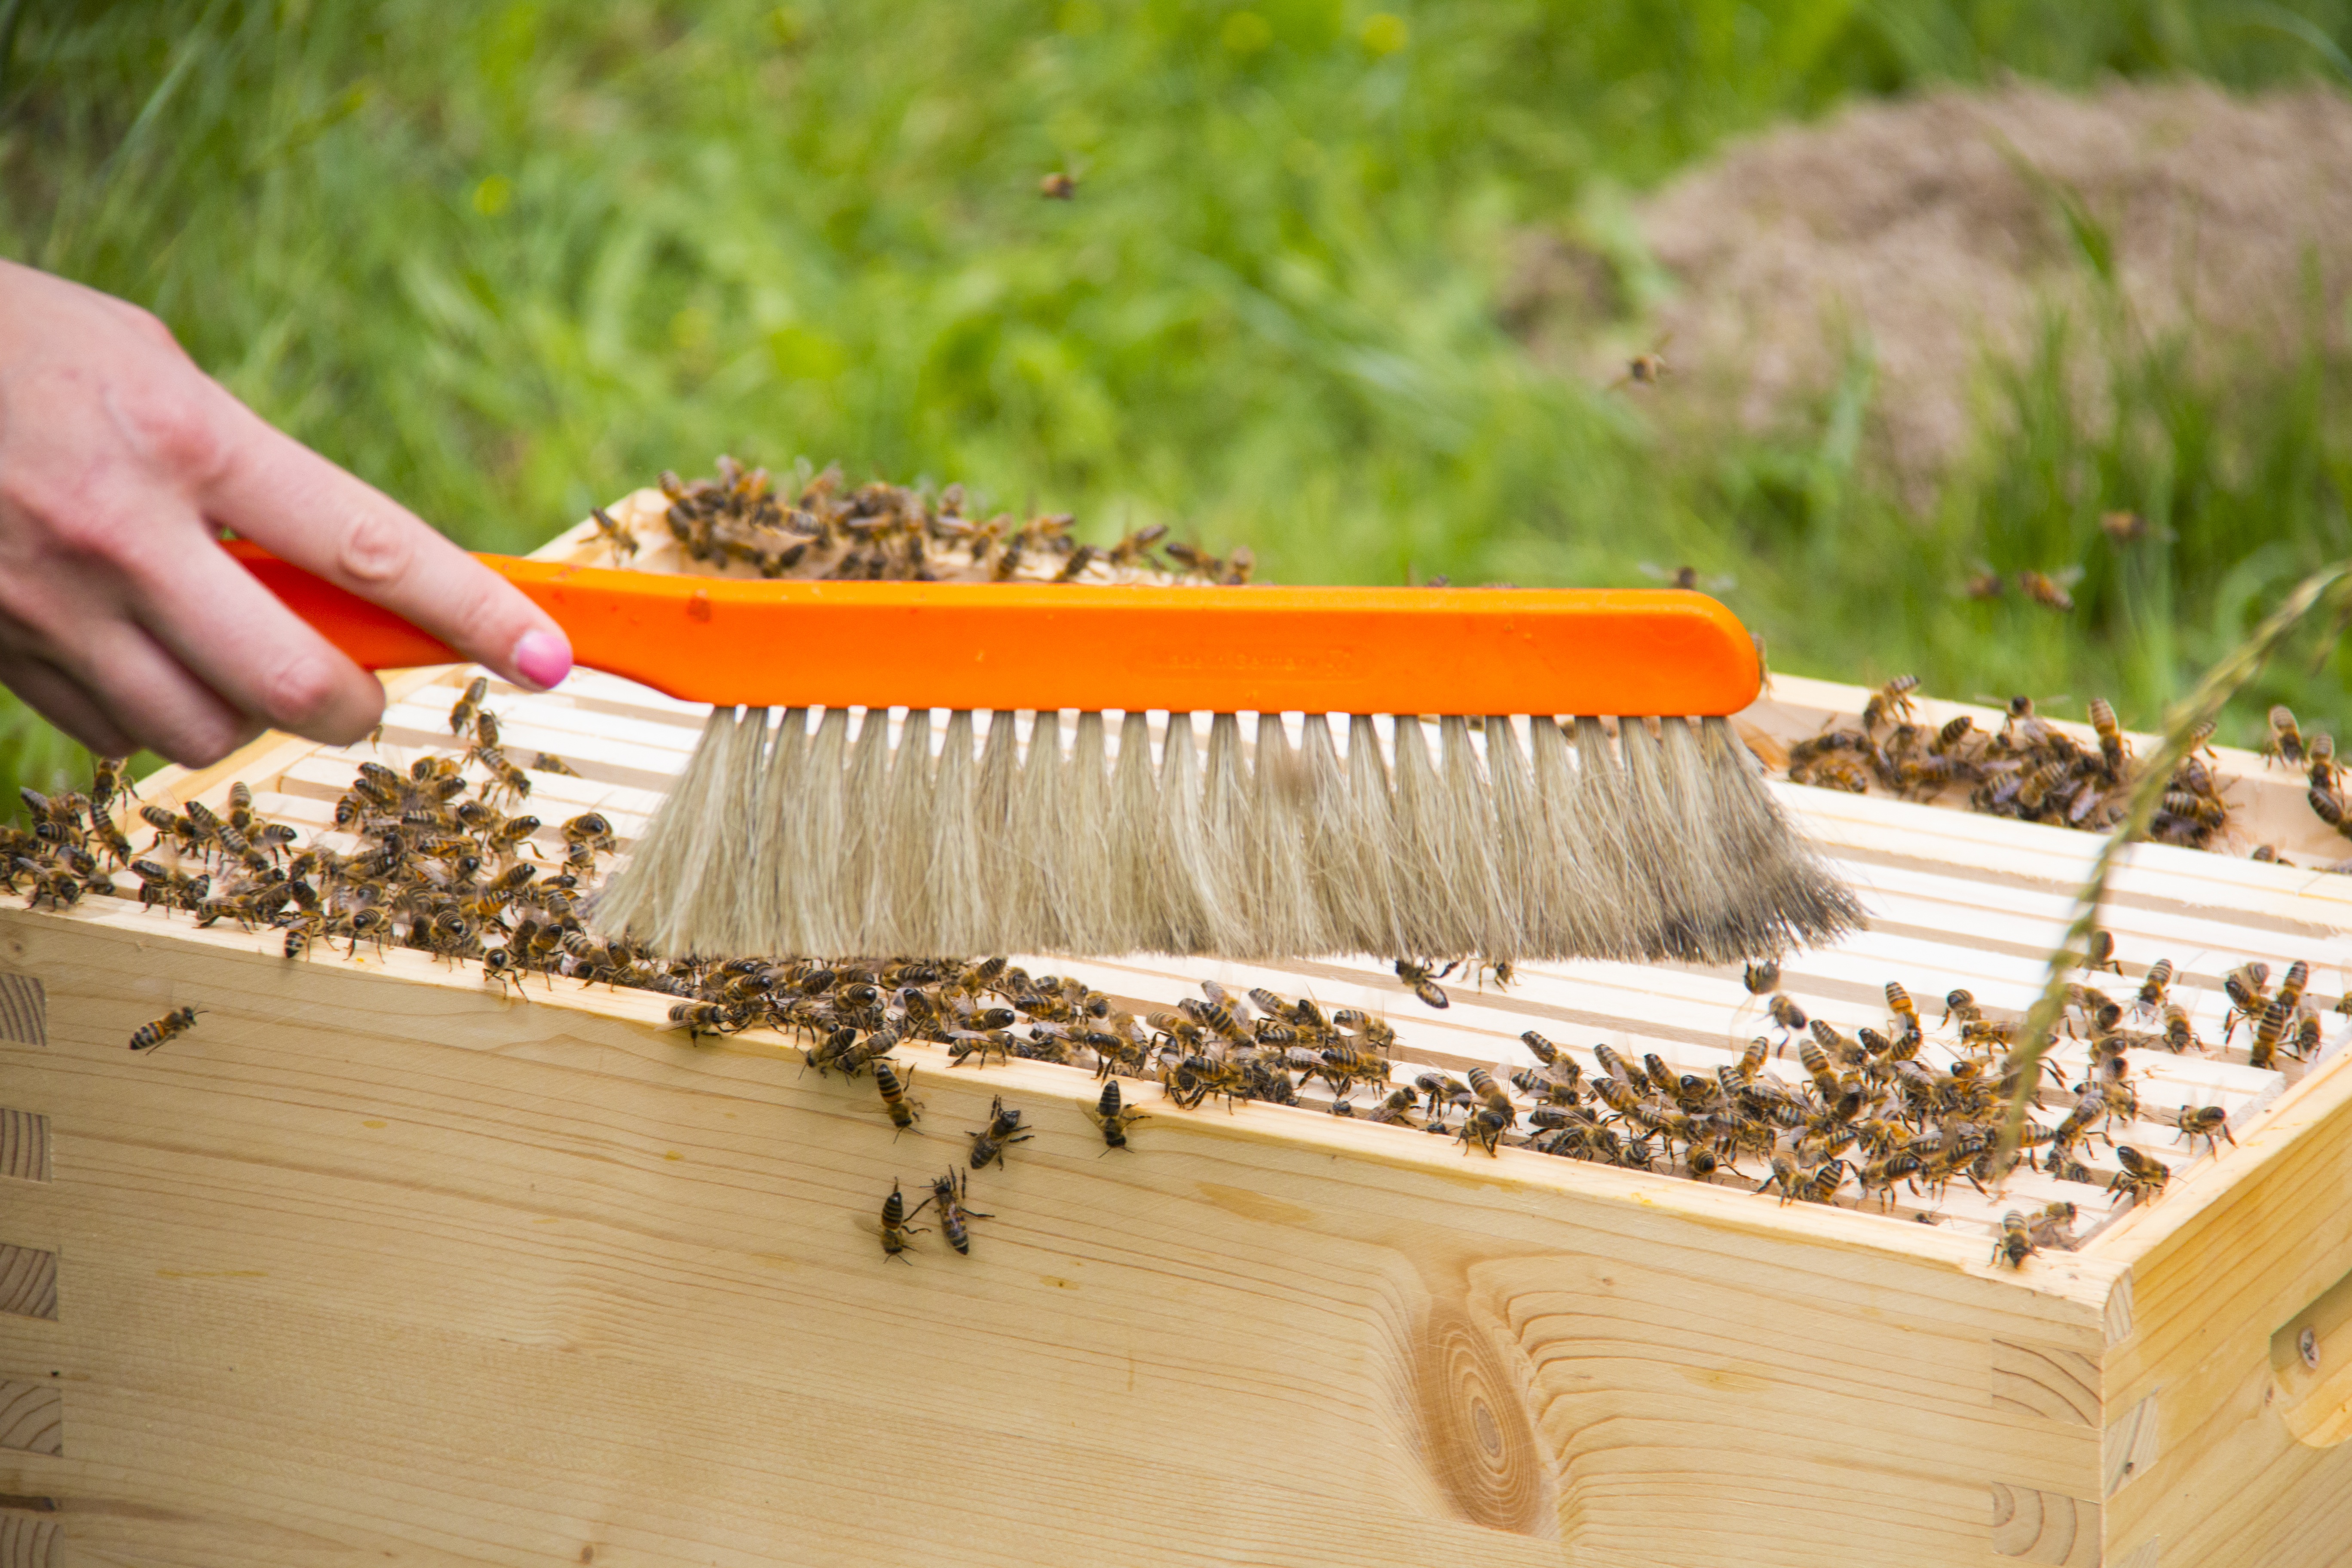
grass, insect, hive, bee, bees, beehive, pollinator, beekeeping, honey bees, membrane winged insect